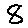
Label: 8